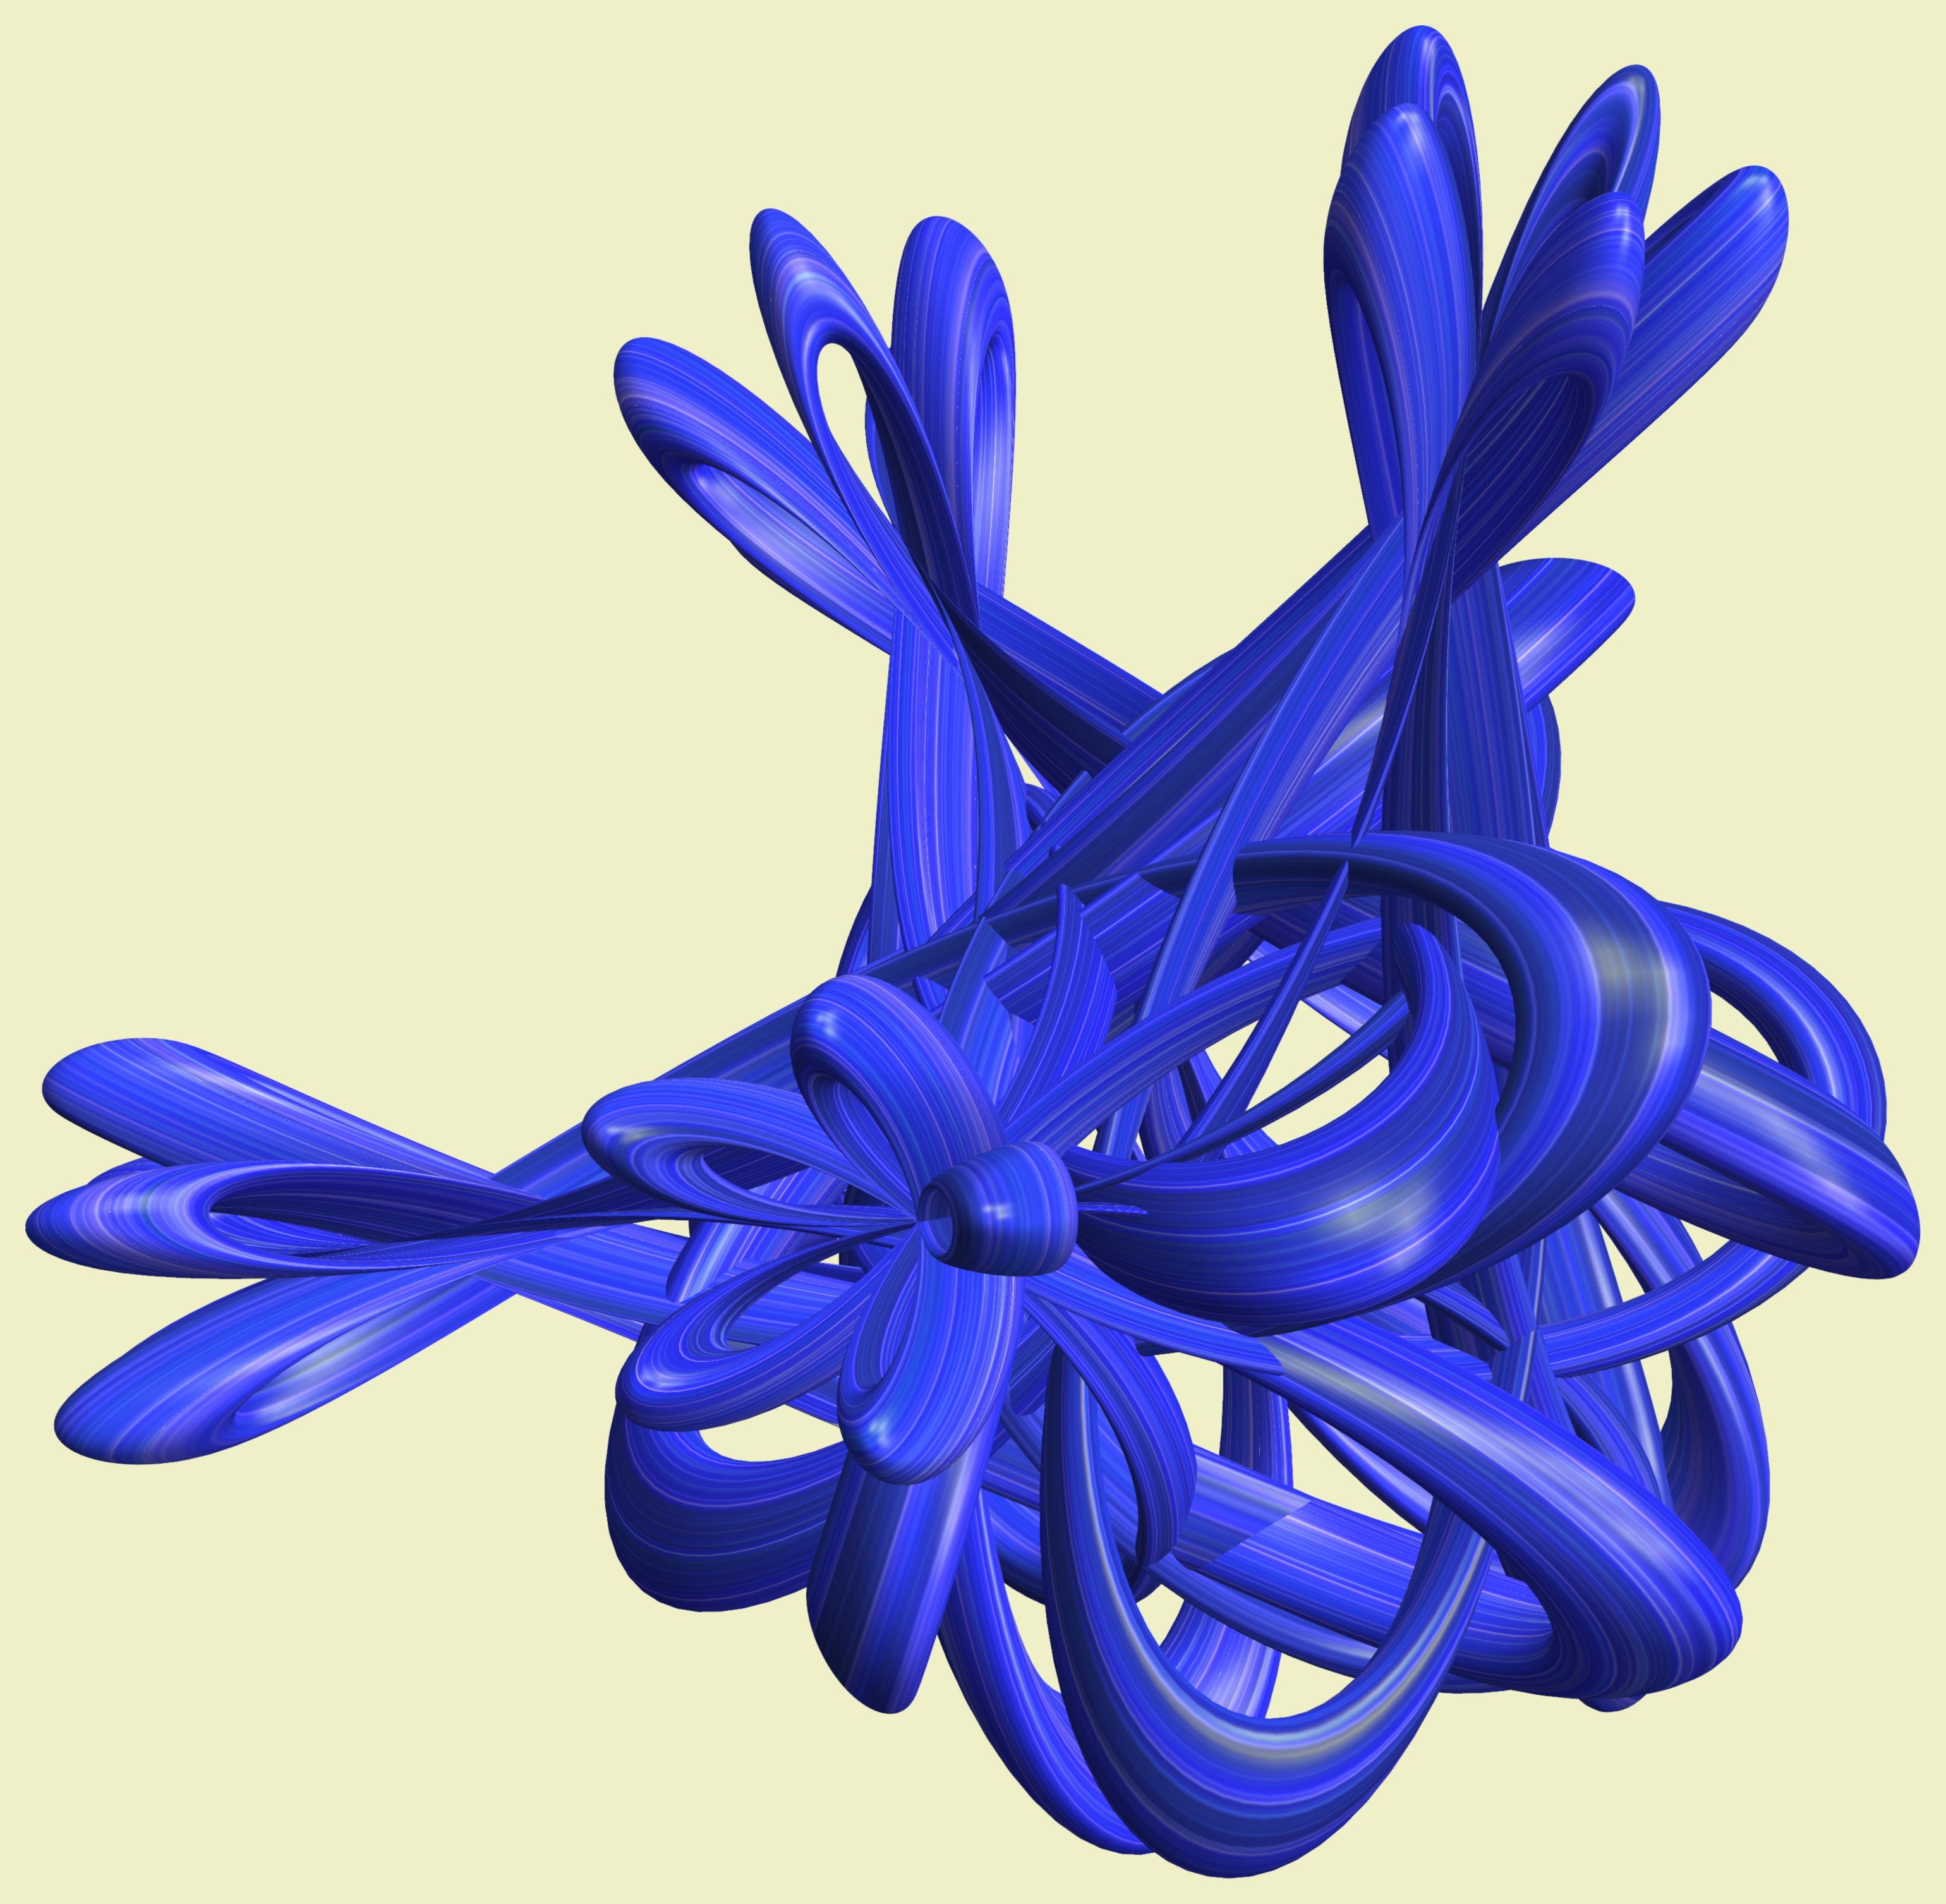
structure, plant, wheel, texture, flower, petal, pattern, geometry, blue, sculpture, design, symmetry, mesh, 3d, graphic, shape, hyacinth, torus, mathematica, cg, parametricplot3d, code, program, algorithm, mapping, geometricsculpture, lissajous, flowering plant, flower bouquet, cut flowers, cobalt blue, land plant